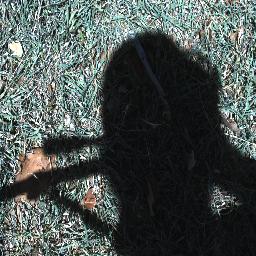
Label: negative